Petrol-paraffin engine

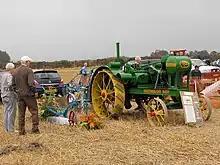
Waterloo Boy tractor produced by John Deere, 1919-1920. The tractor has a small petrol tank, used for starting the engine and a larger tank (at the front) for paraffin to run it

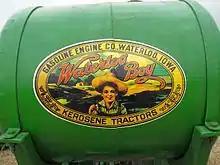
Paraffin (kerosene) tank on Waterloo Boy tractor

A petrol-paraffin engine, TVO engine (United Kingdom) or gasoline-kerosene engine (North America) is an old-fashioned type of dual-fuel internal combustion engine with spark-ignition, designed to start on petrol (gasoline) and then to switch to run on paraffin (kerosene) once the engine is warm. The grade of paraffin used is known as tractor vaporising oil in the UK.